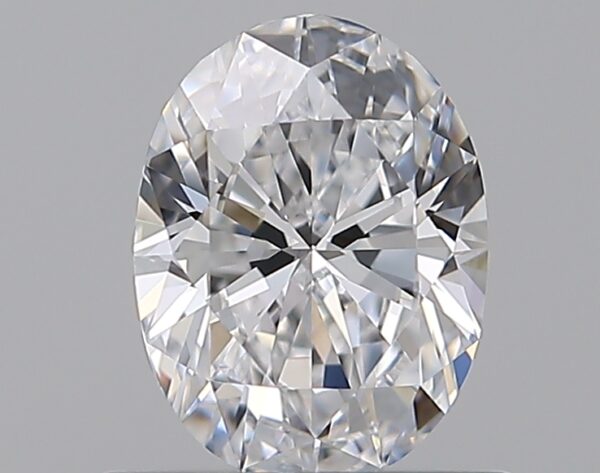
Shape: oval
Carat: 0.7
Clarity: VS1
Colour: D
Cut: VG
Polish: EX
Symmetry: VG
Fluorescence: N
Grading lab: GIA
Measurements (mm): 6.74 x 5.02 x 3.07